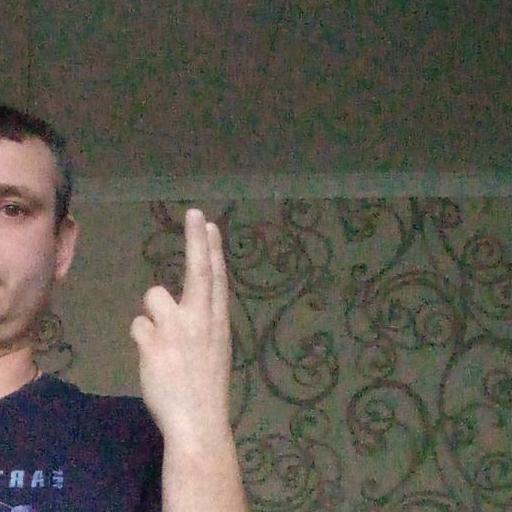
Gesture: two_up_inverted